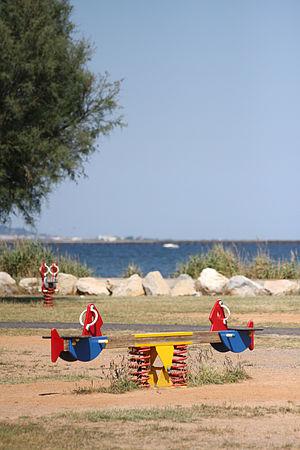
Parc proche du port de Tabarka à Marseillan.
Marseillan est une commune française située dans le département de l'Hérault, en région Occitanie. Depuis le 31 décembre 2002, elle fait partie de la communauté d'agglomération Sète Agglopôle Méditerranée.